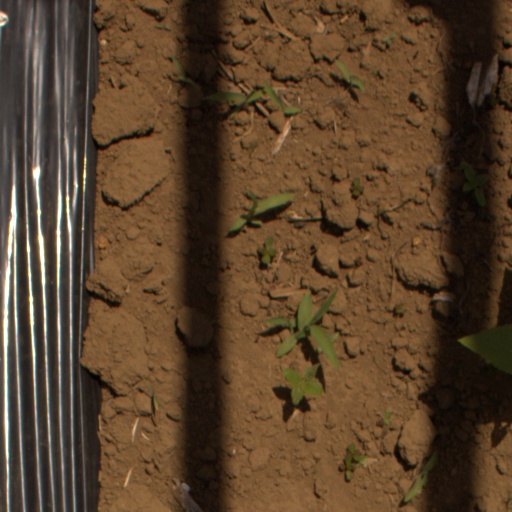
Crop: Jerusalem artichoke